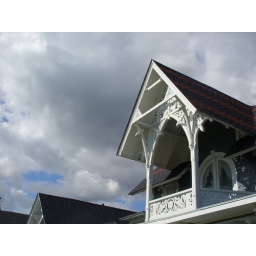
oak bluffs - clouds over ocean park 10